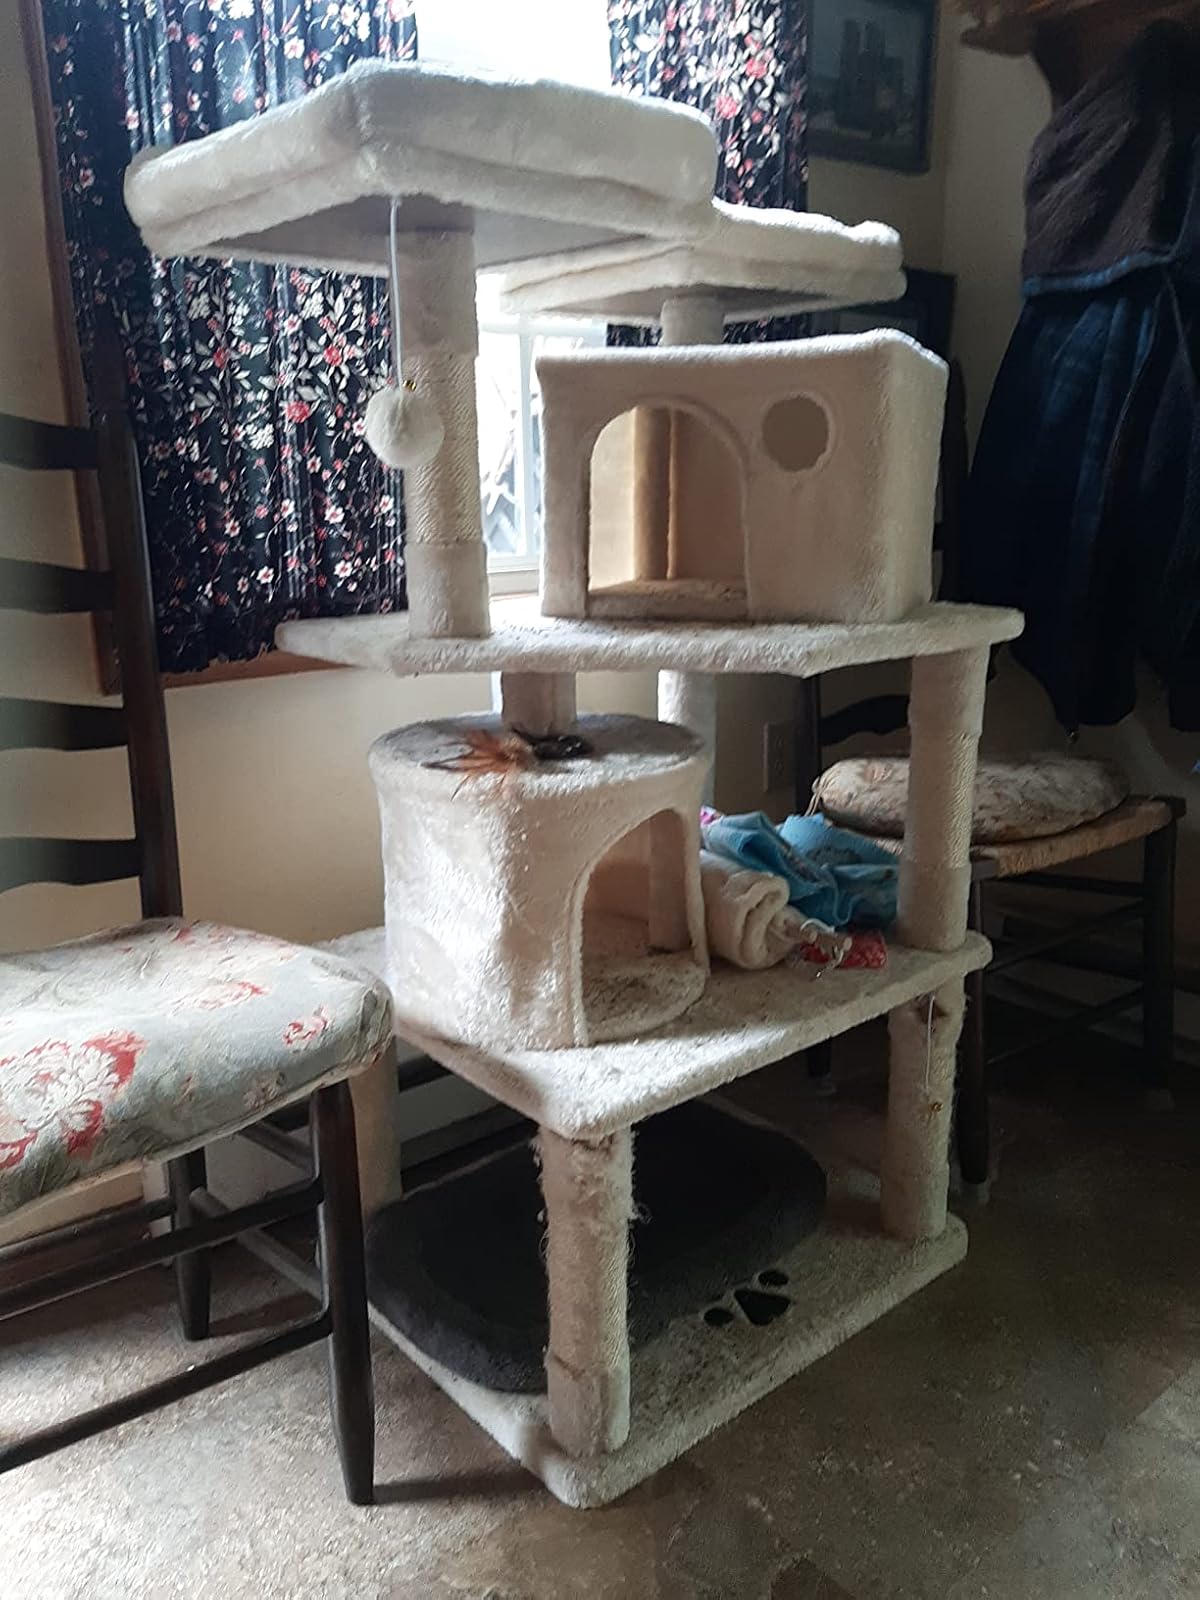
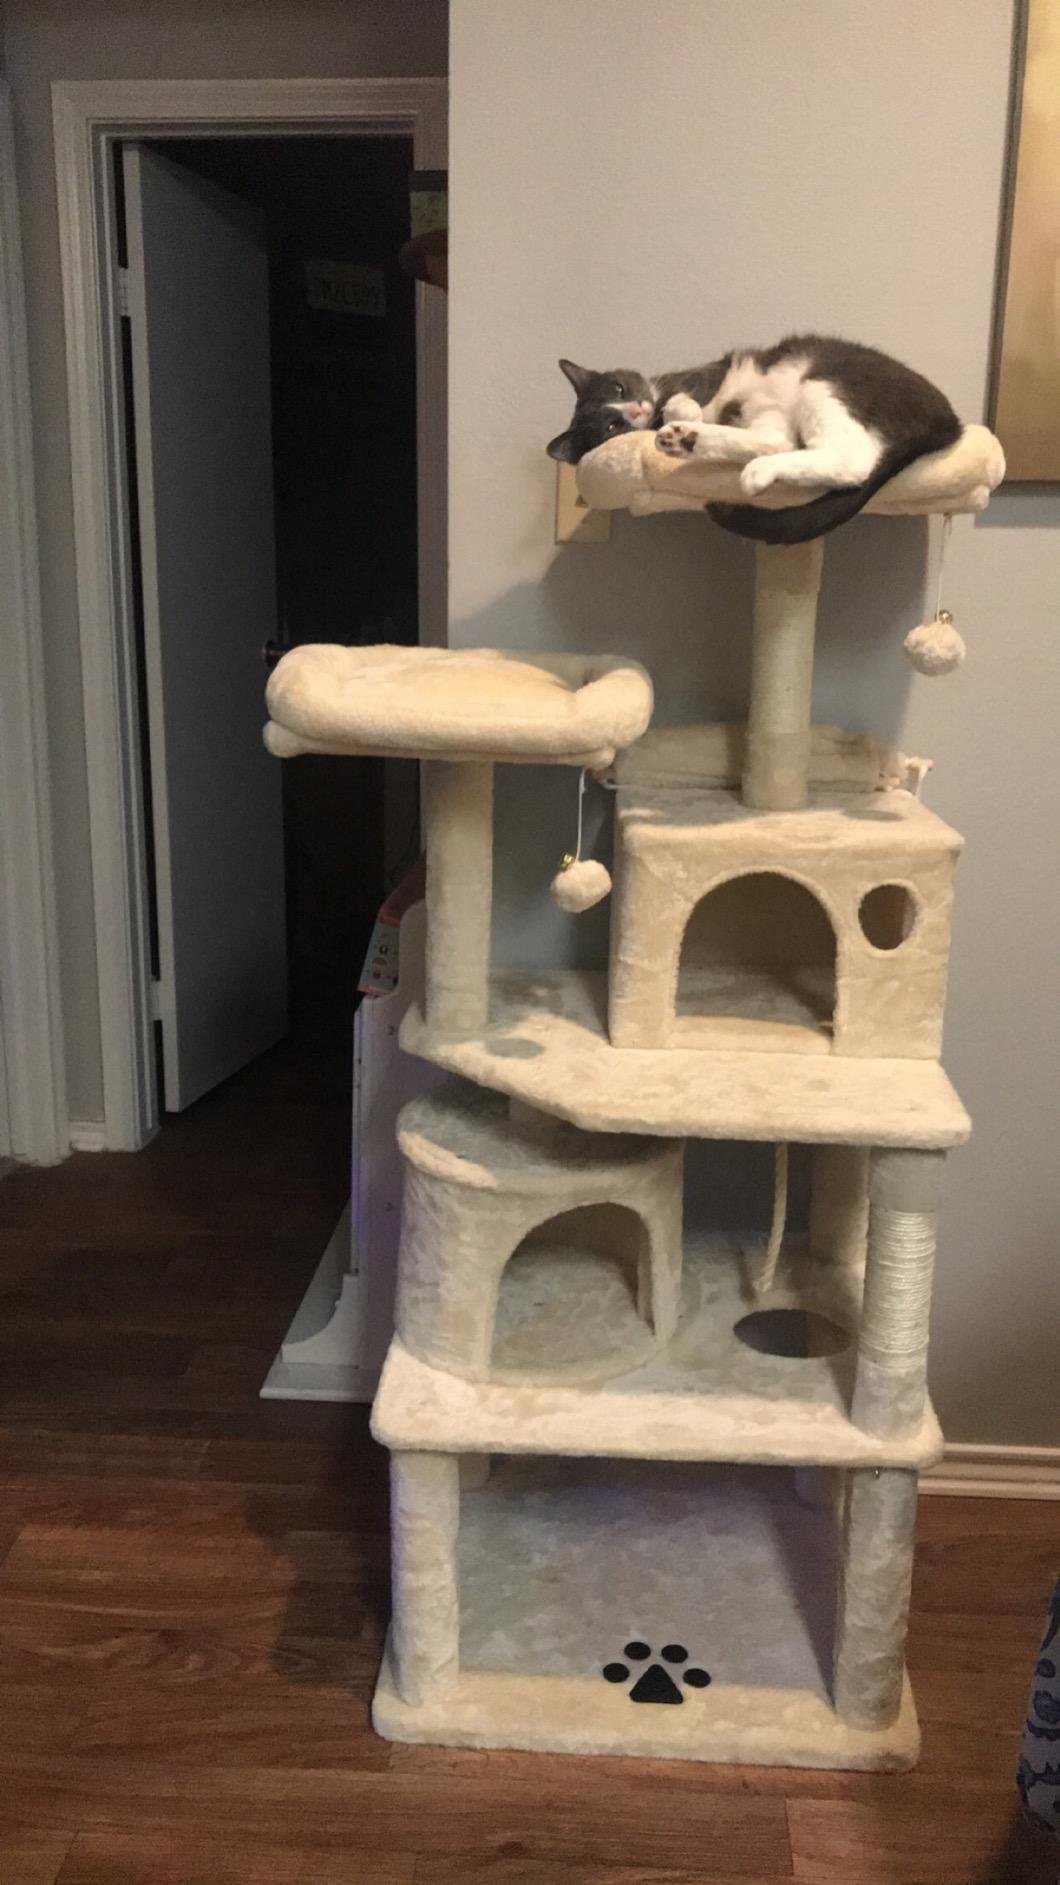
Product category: items_cat tree
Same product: yes